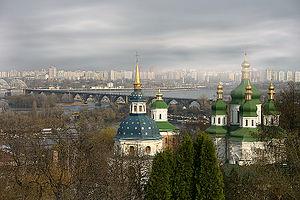
Les monastères d'Ukraine dépendent principalement des cinq églises qui coexistent en Ukraine :
La liste des édifices de l'époque pré-mongole de la Rus’ représente un ensemble de bâtiments anciens de la Rus' de Kiev, de la principauté de Novgorod, de le principauté de Smolensk de principauté de Vladimir-Souzdal construits avant les invasions mongoles et conservés jusqu'à la fin du XIXᵉ siècle.